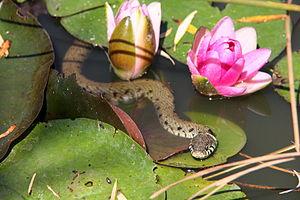
Jeune couleuvre à collier Natrix natrix prenant le soleil entre les nénuphars de la mare.
Koh-Lanta : Cambodge est la 17ᵉ édition régulière de l'émission de téléréalité Koh-Lanta, diffusée sur la chaîne de télévision française TF1 du 10 mars 2017 au 16 juin 2017. Cette saison fut tournée fin 2016, pour la seconde fois consécutive au Cambodge.
La Couleuvre à collier, à différencier désormais de la Couleuvre helvétique, est une espèce de serpents de la famille des Natricidae, qui vit au-delà du Rhin et en Europe du Nord. Elle peut arborer des couleurs allant du gris au noir, en passant par le brun et le verdâtre, mais elle est généralement reconnaissable au motif clair qu'elle porte sur la nuque et qui lui a valu son nom vernaculaire. Sa taille varie de 65 cm à plus de 1,40 m, les femelles étant plus grandes que les mâles.